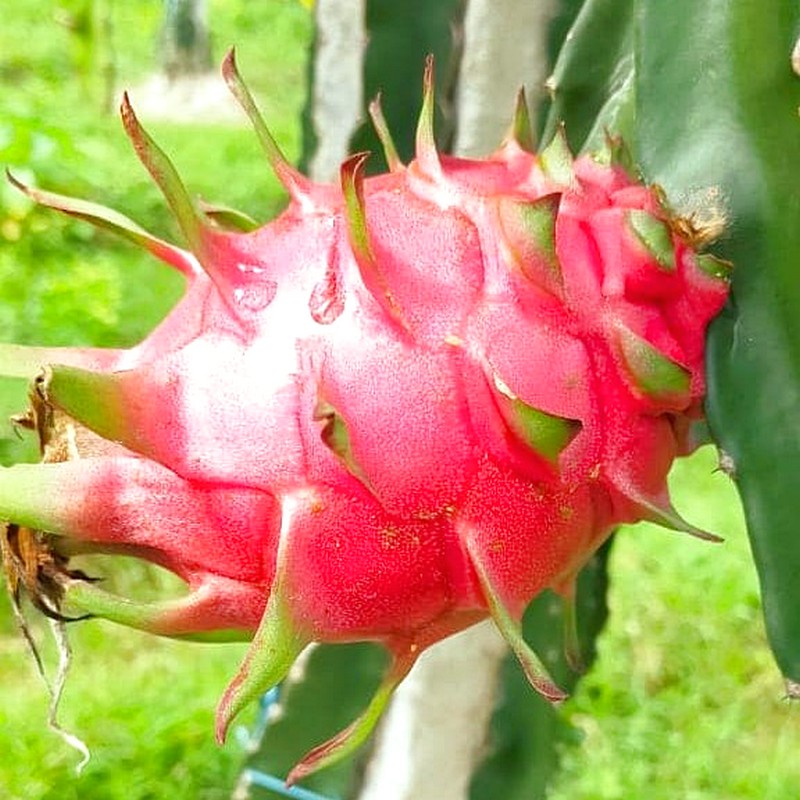
Label: Fresh Dragon Fruit